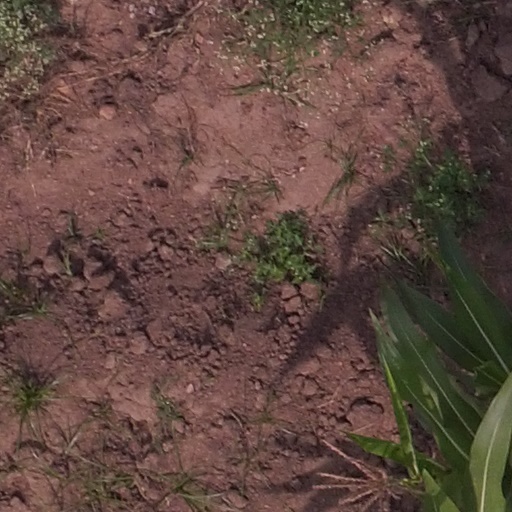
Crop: maize; corn